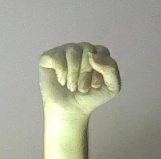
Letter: saad